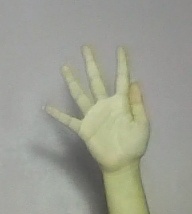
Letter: sheen